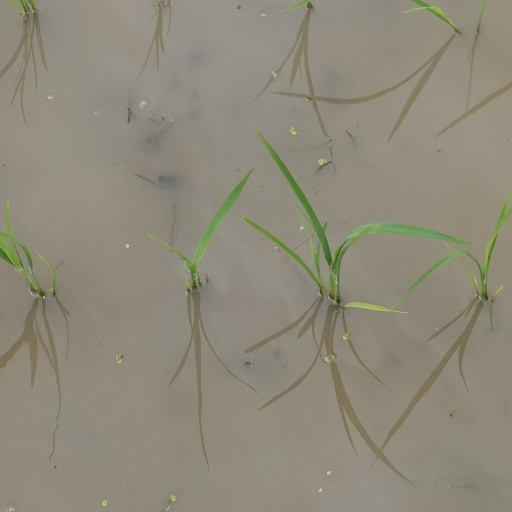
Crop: rice